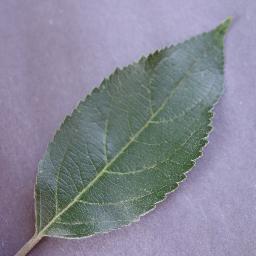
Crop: apple
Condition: healthy